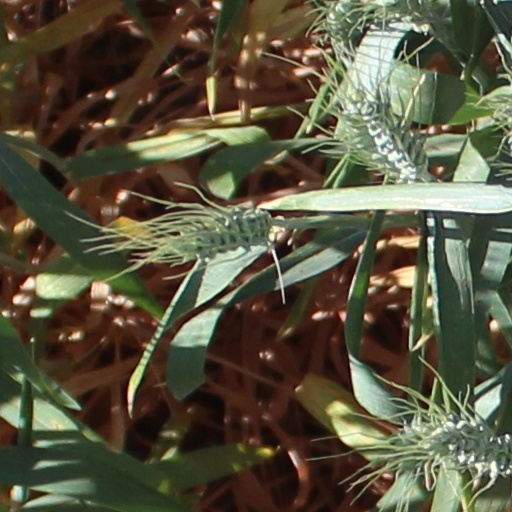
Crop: wheat